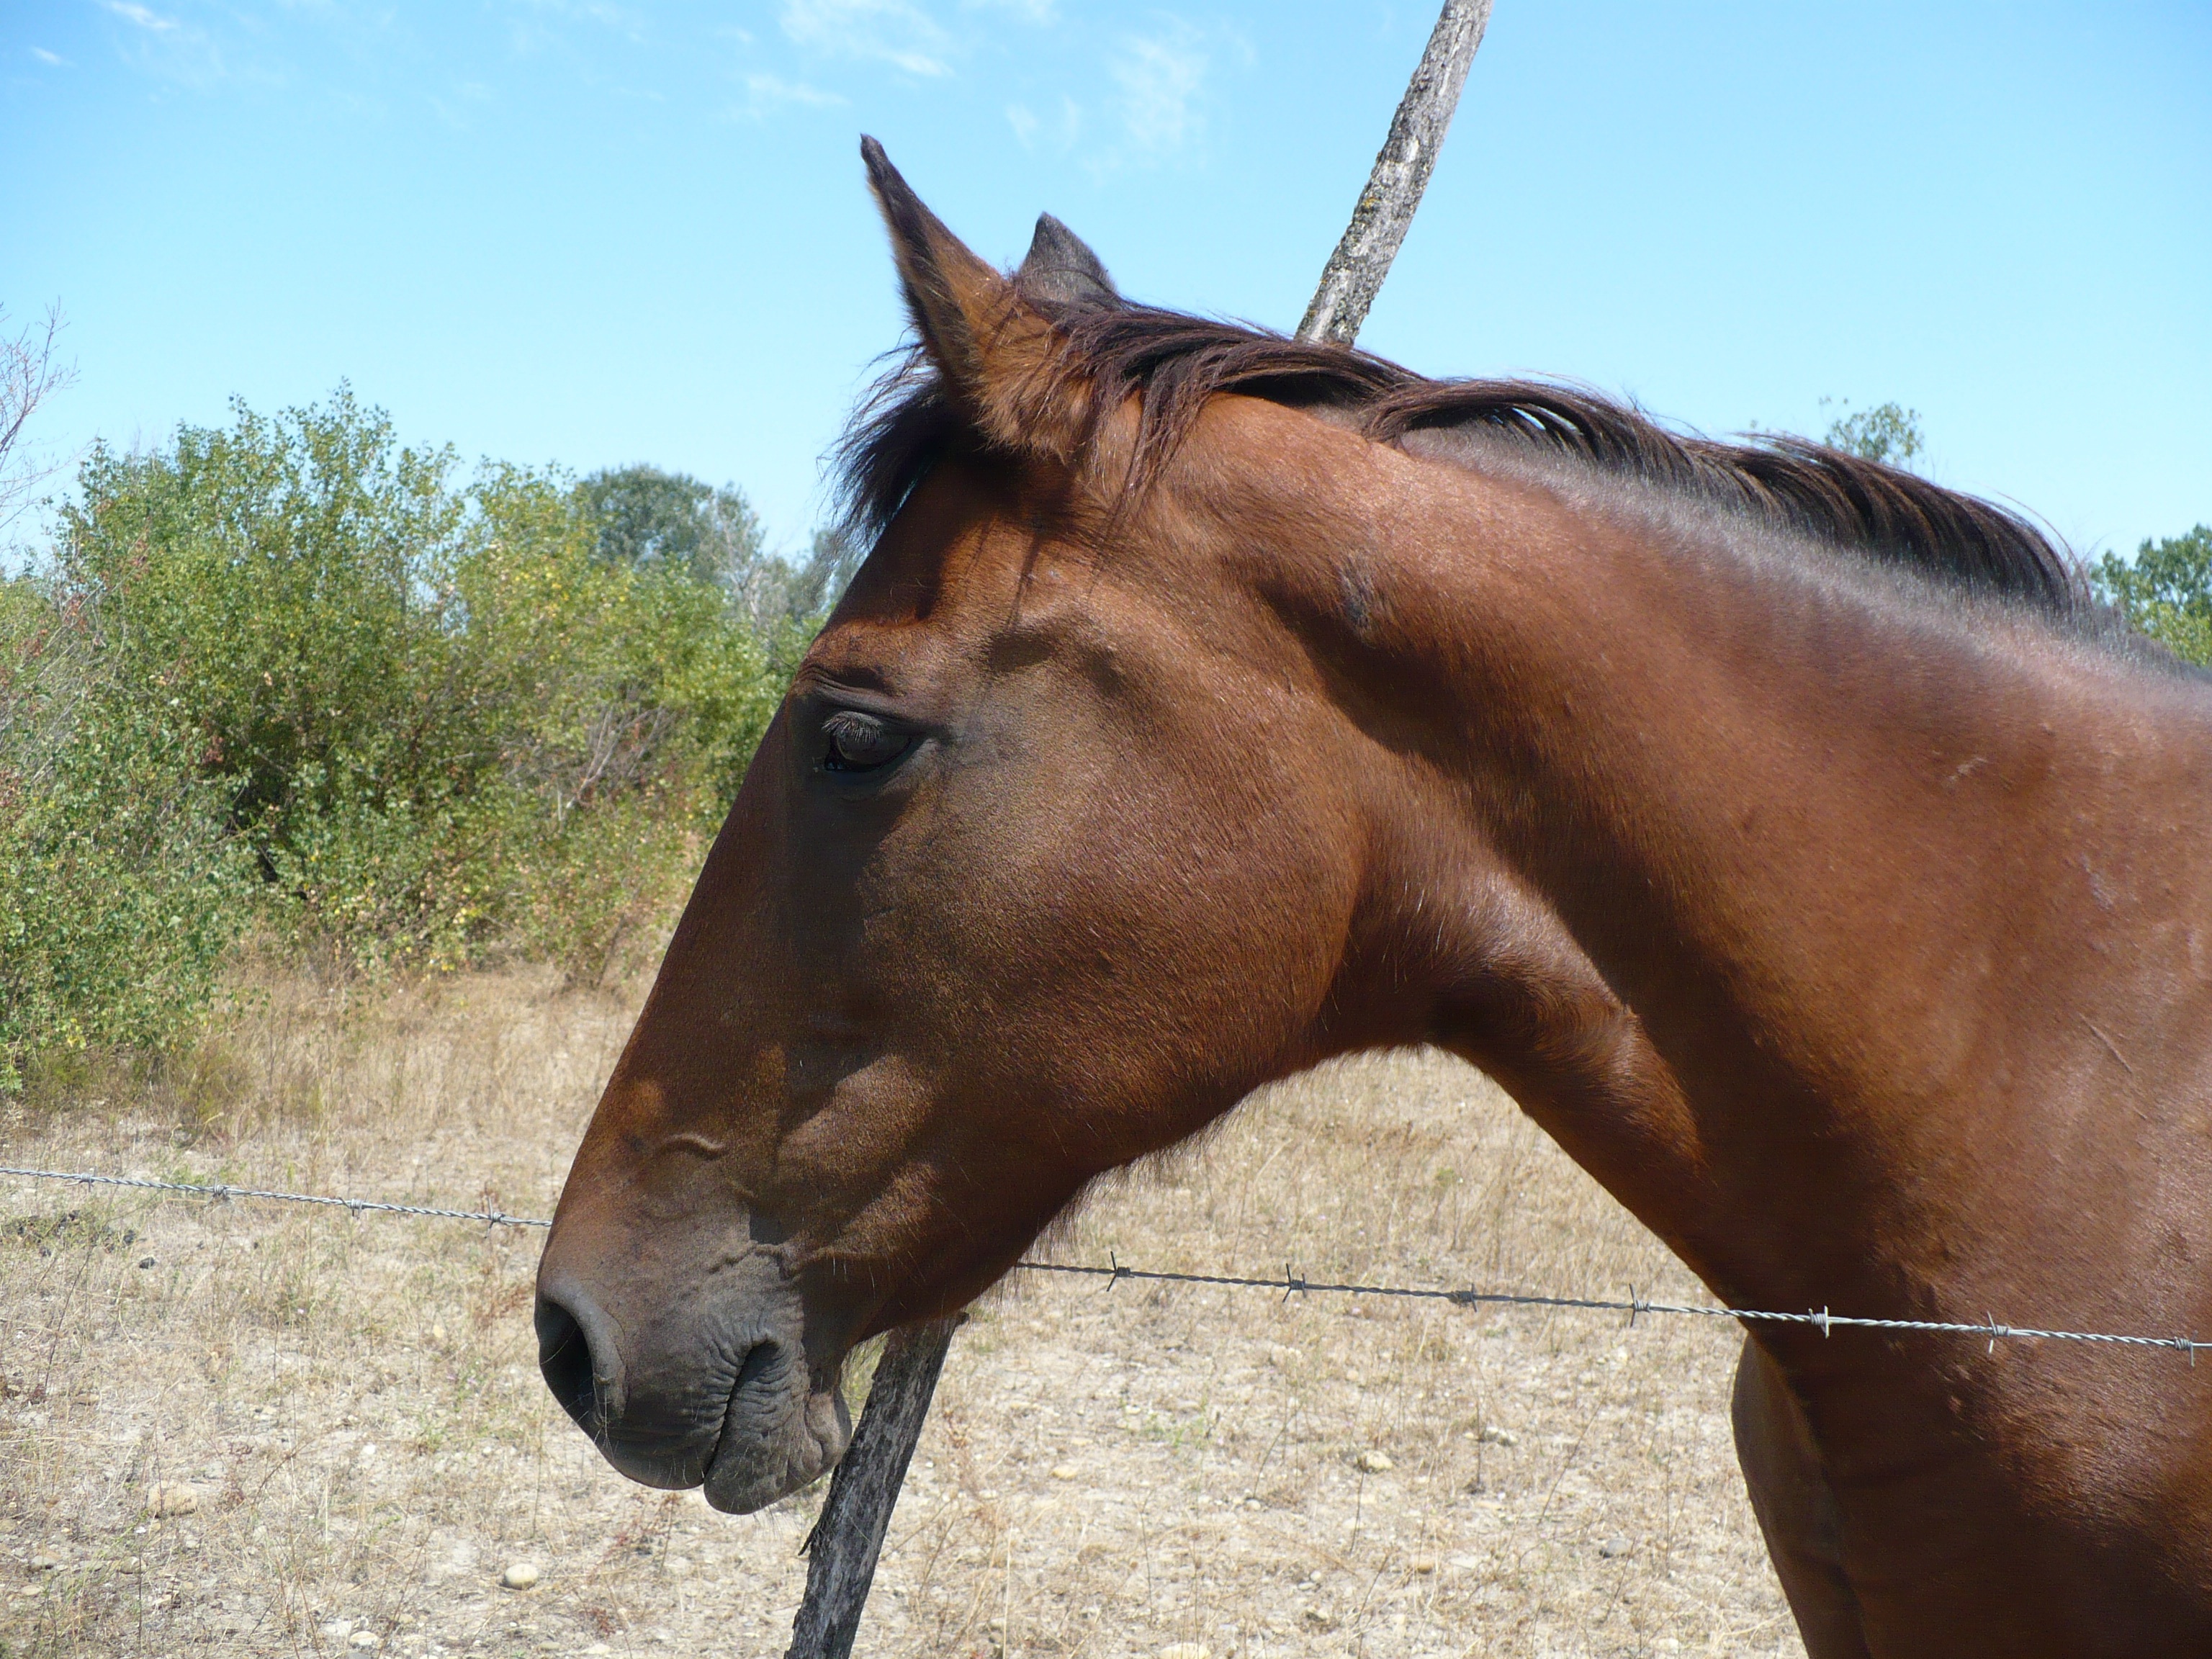
nature, meadow, travel, france, green, journey, pasture, horse, brown, rein, mammal, stallion, mane, closeup, blue sky, close up, bridle, provence, mare, foal, colt, equestrianism, pack animal, horse like mammal, mustang horse